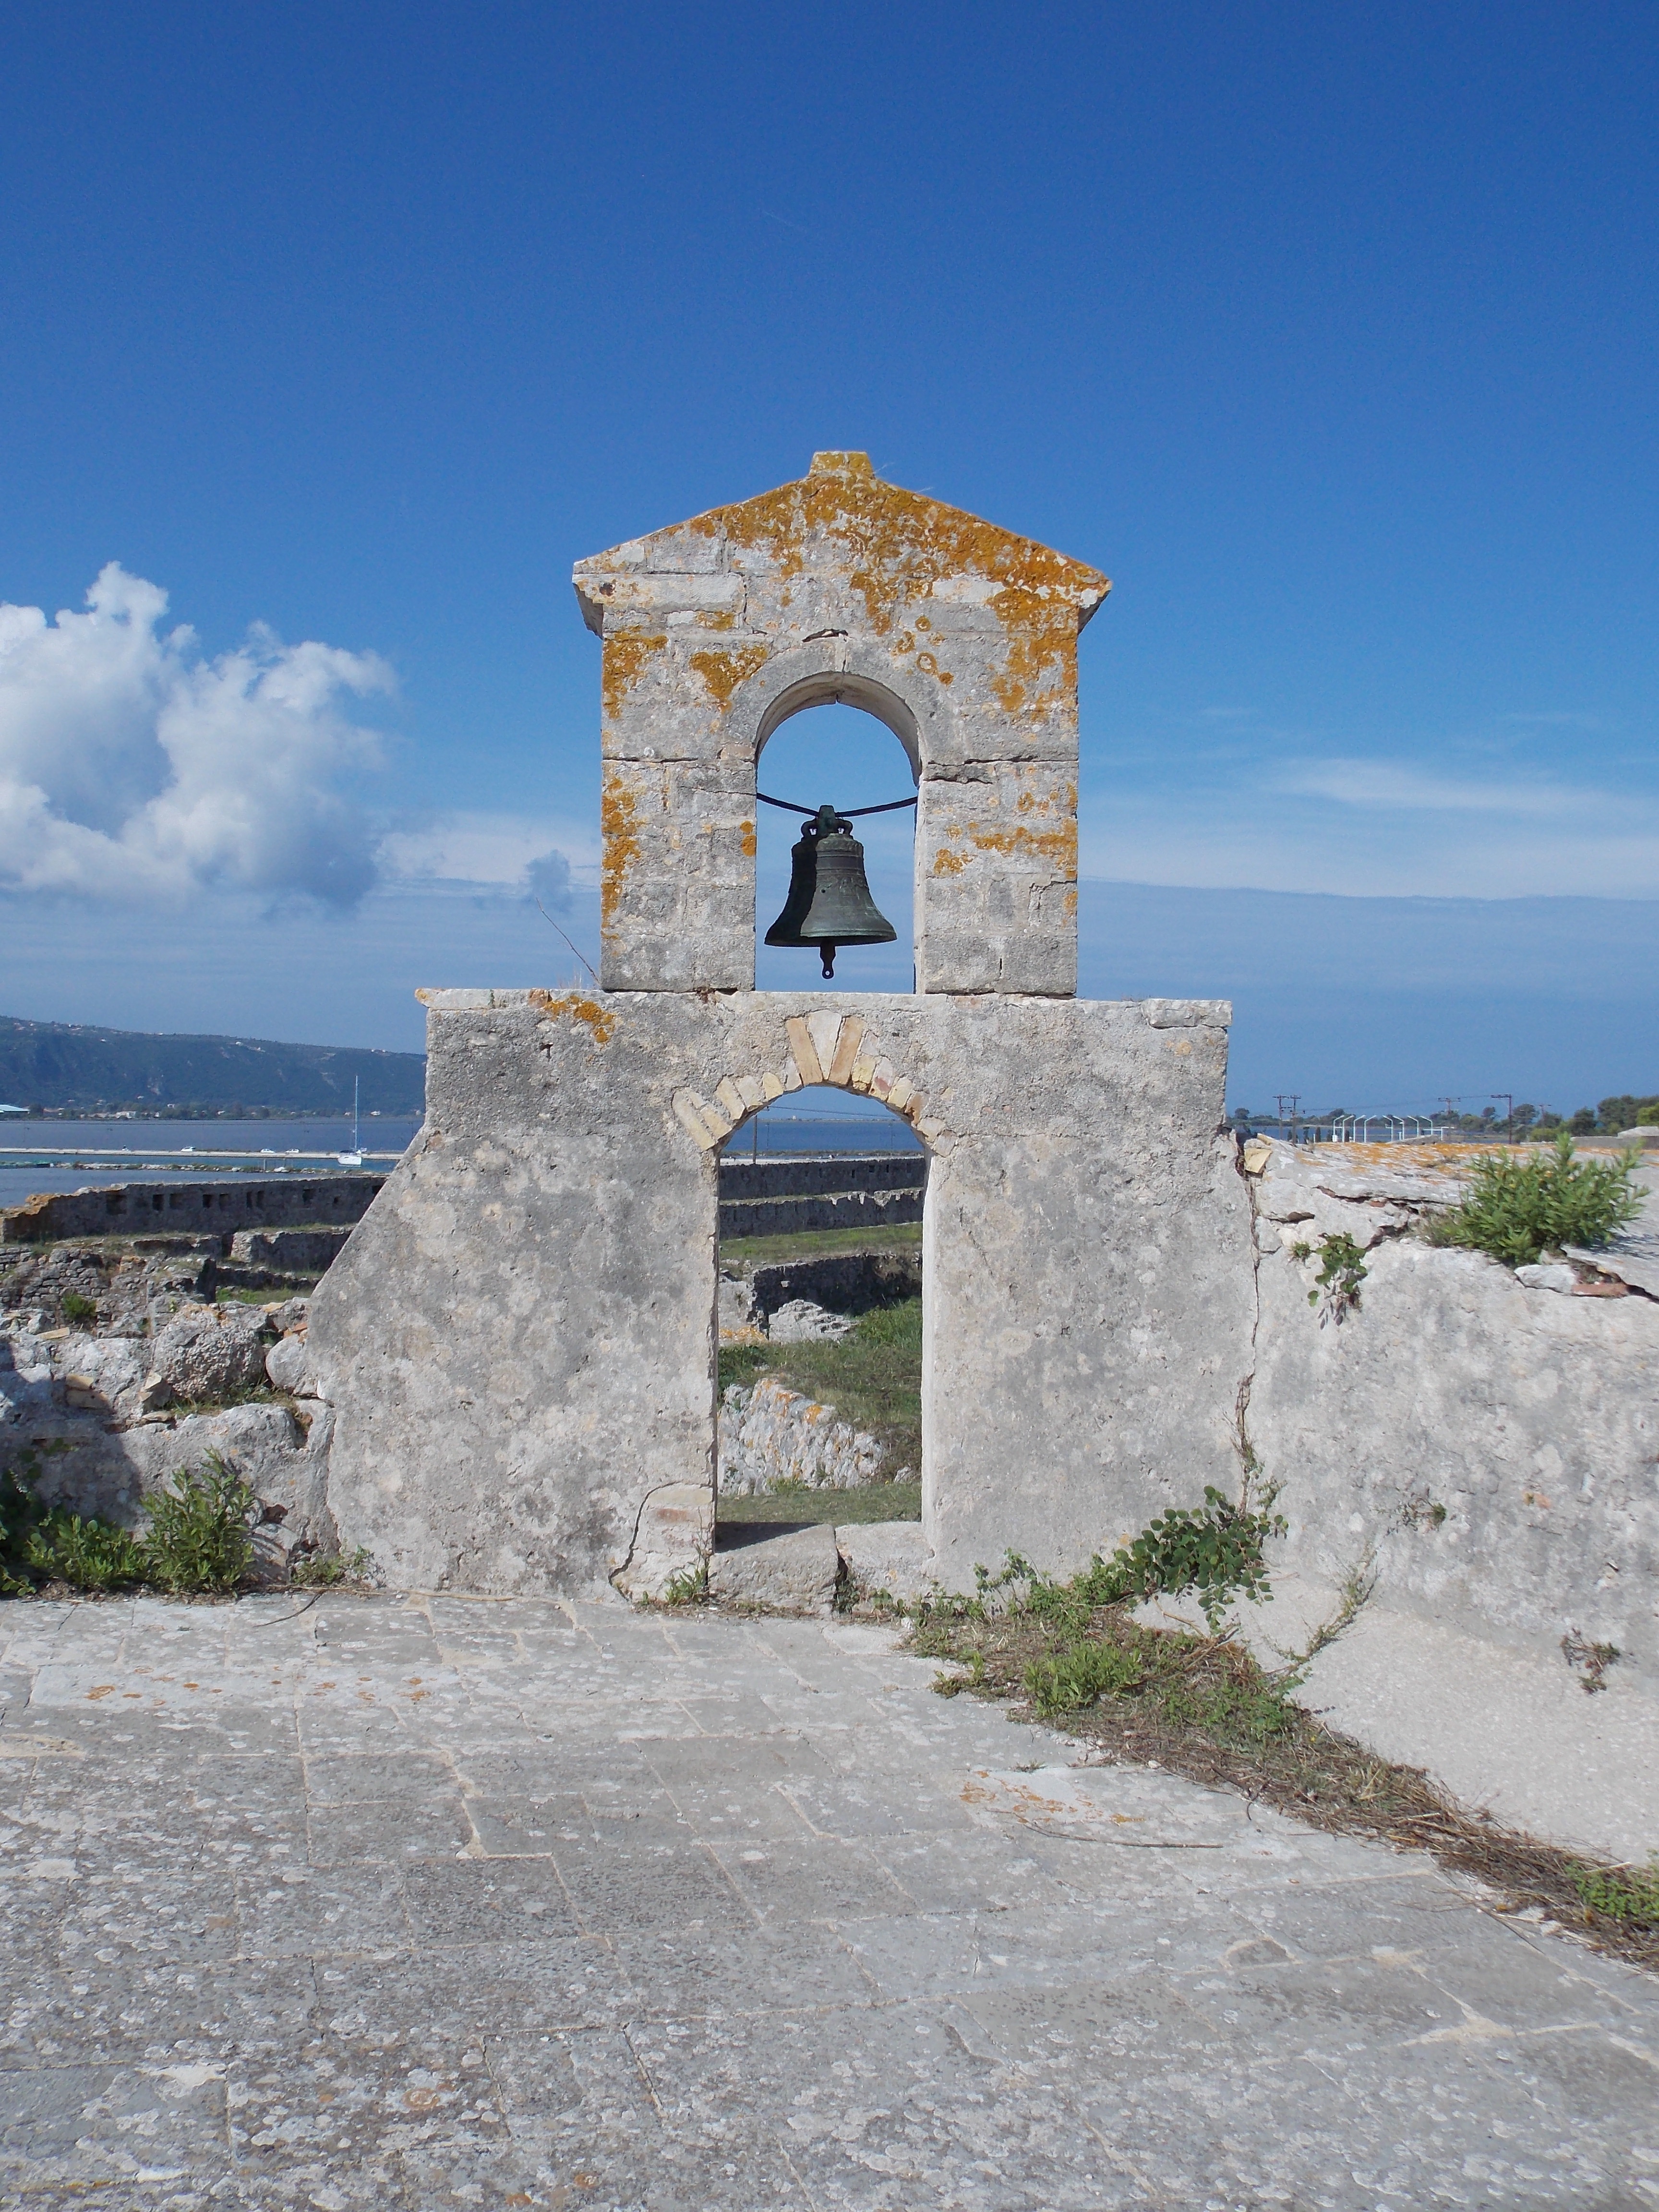
landscape, sea, rock, light, architecture, sky, view, building, old, summer, vacation, travel, bell, europe, arch, mediterranean, tower, symbol, holiday, religion, island, ancient, landmark, blue, church, cathedral, chapel, exterior, cross, fortification, christian, tourism, place of worship, blue sky, stones, temple, faith, ruins, monastery, saint, culture, history, christianity, orthodox, european, historical, dome, traditional, god, cupola, spirituality, historic site, ancient history